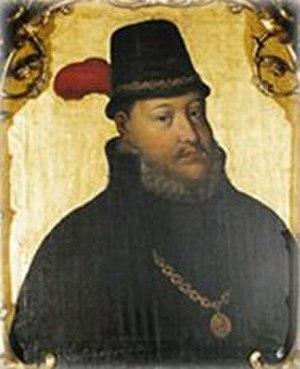
Bernard VIII, Comte de Lippe est comte de Lippe de 1547 à sa mort.